Catharine Johnston

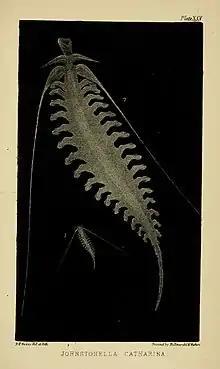
"Johnstonella catharina" from "A naturalist's rambles on the Devonshire coast" by P. H. Gosse, 1853.

Catharine Johnston ( Charles; 1794–1871) was an English botanical illustrator who had a species of marine animal named in her honour.